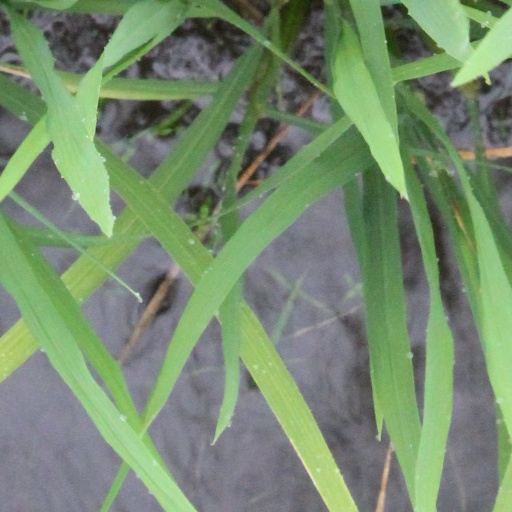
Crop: rice